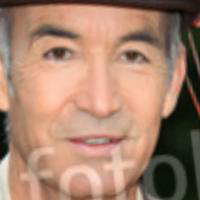
Age group: age 56-65